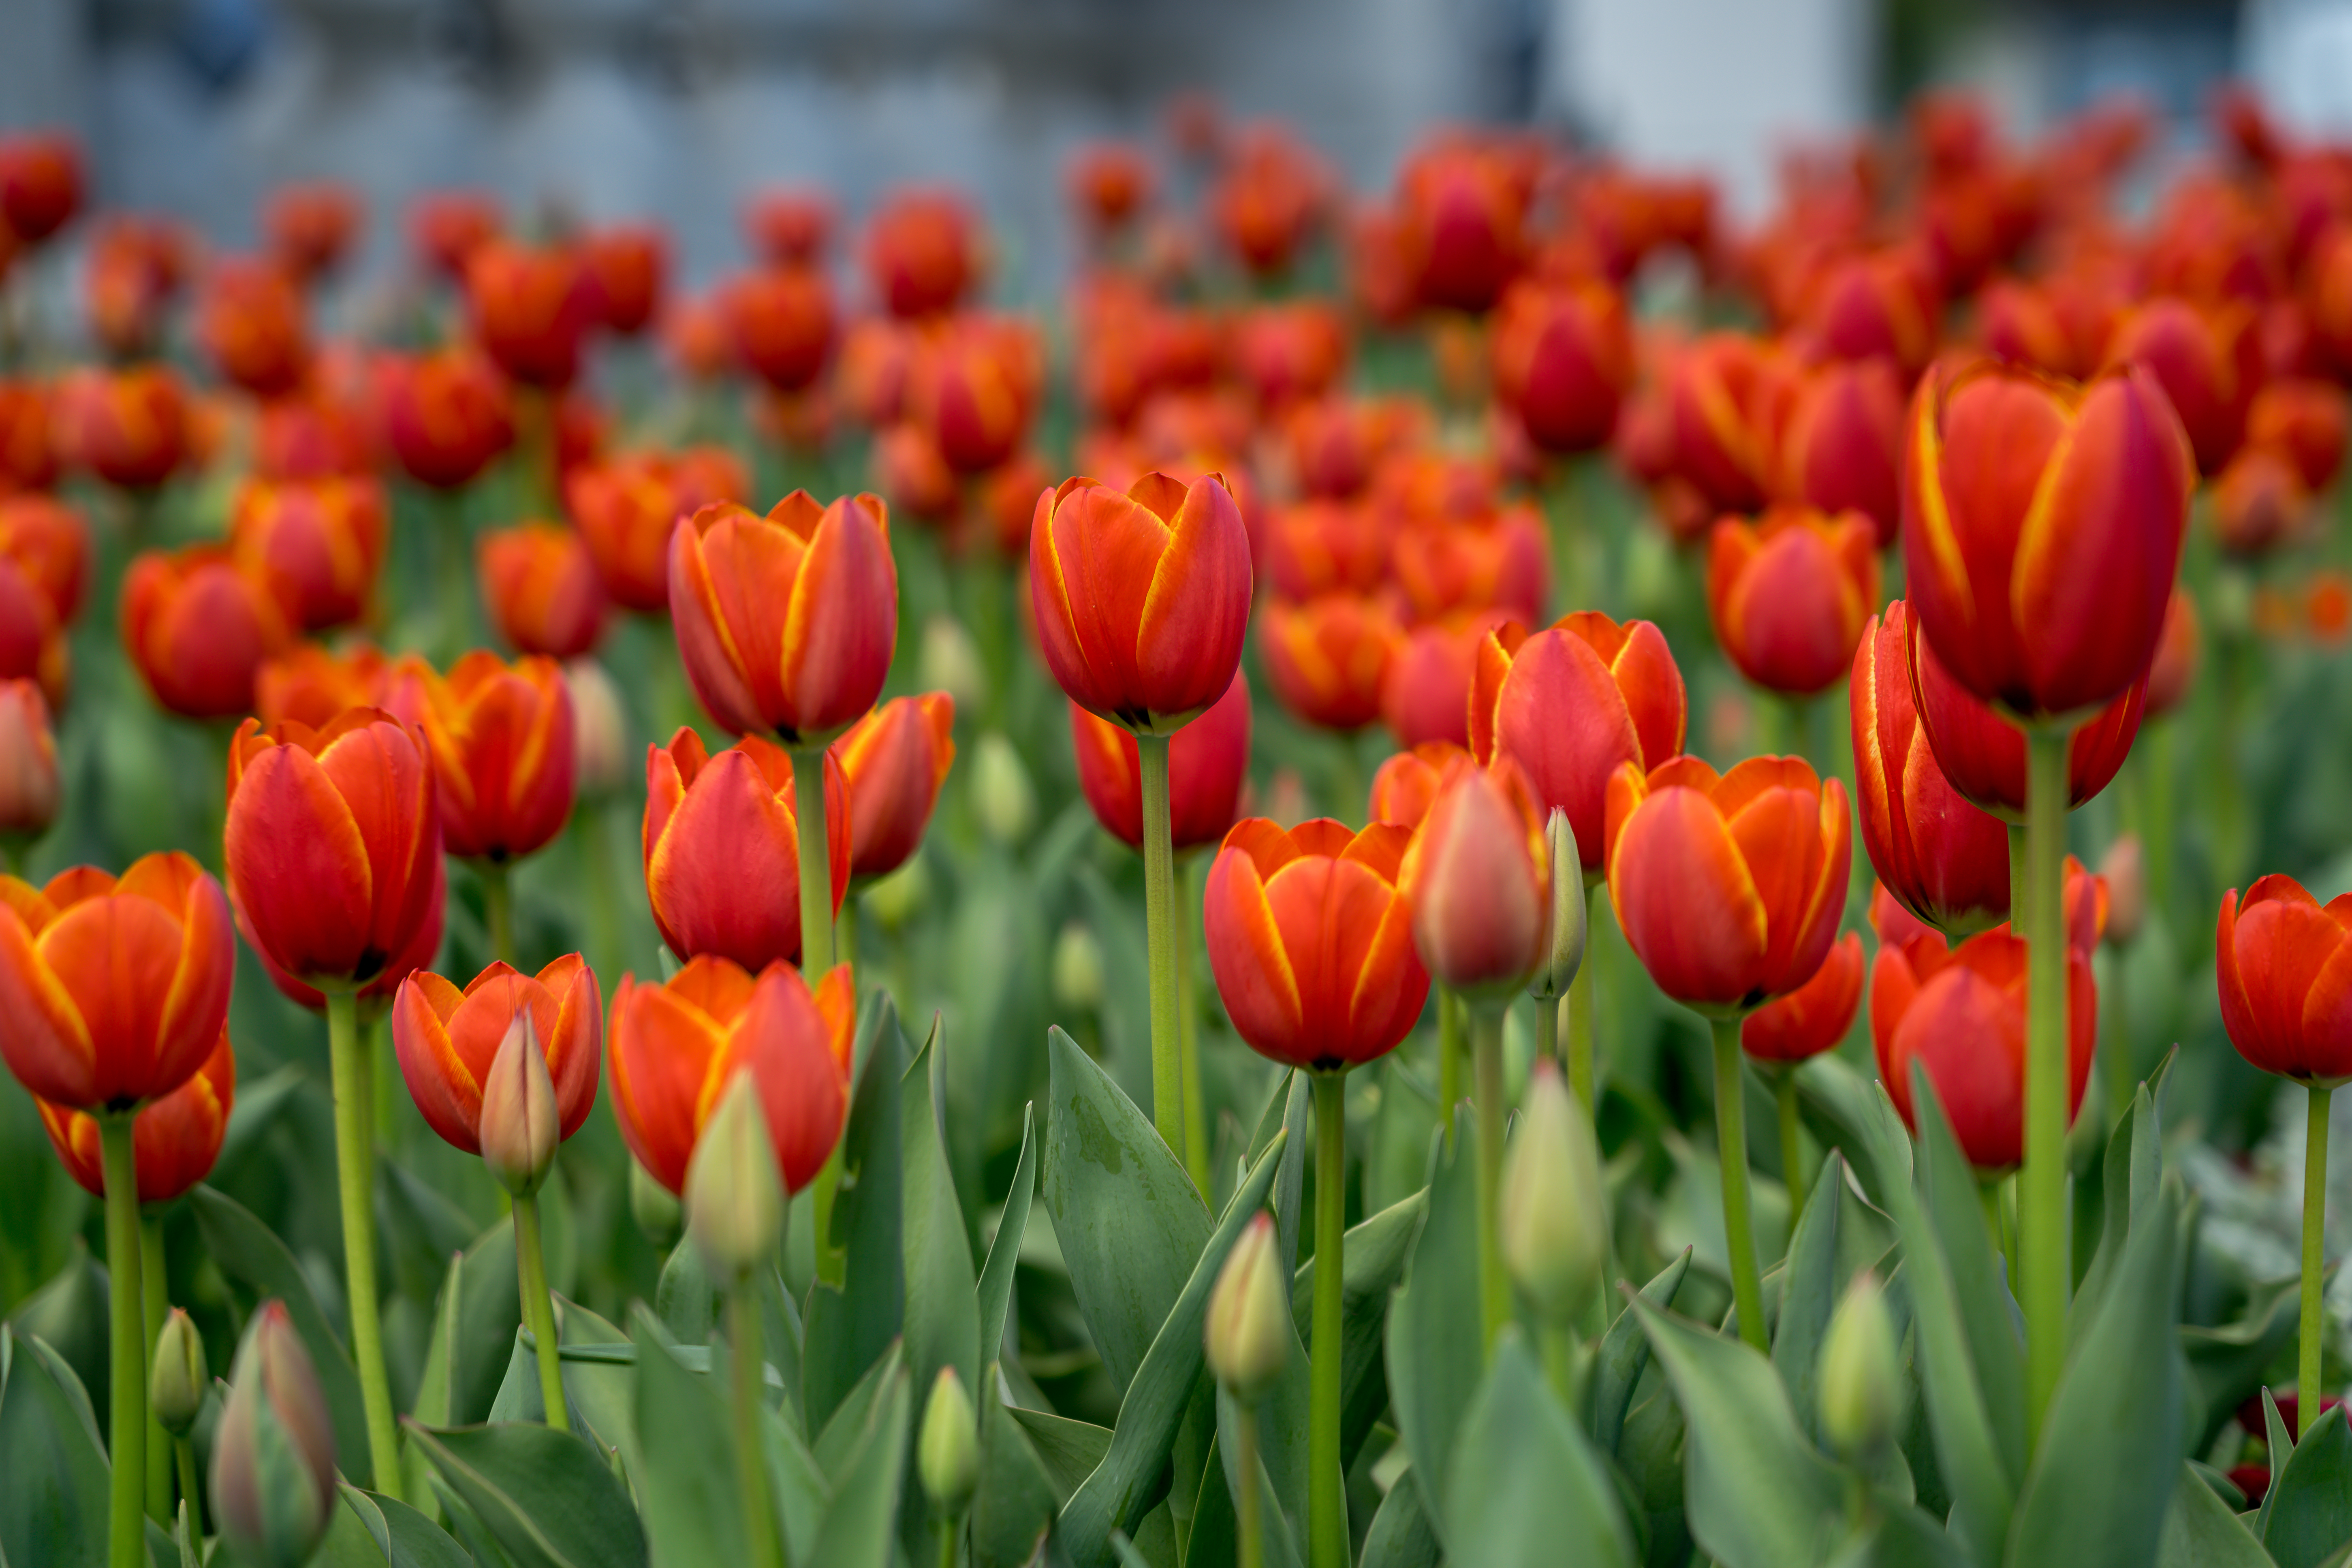
flovers, tulips, garden, spring, flower, plant, natural environment, petal, botany, natural landscape, groundcover, grass, meadow, flowering plant, landscape, annual plant, close up, field, plantation, peach, wildflower, landscaping, event, plant stem, grassland, coquelicot, perennial plant, lily family, magenta, art, herbaceous plant, macro photography